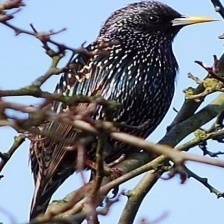
Species: COMMON STARLING
Scientific name: STURNUS VULGARIS